Freetown Christiania

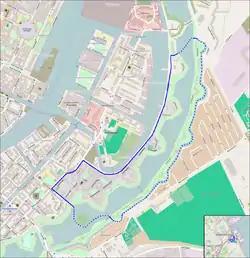
Flag of Christiania

Freetown Christiania, also known as Christiania or simply "", is an intentional community and anarchist commune in the Christianshavn neighbourhood of the Danish capital city of Copenhagen. It began in 1971 as a squatted military base. Its main selling street, Pusher Street, was famous for its open illegal trade of cannabis until 2024, when a large portion of the trade was shut down in a collaborative effort between police and the majority of the inhabitants, with the street being physically dug up.